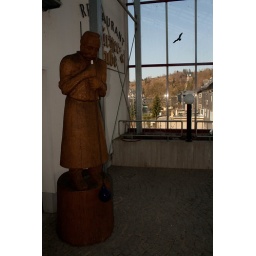
The wooden glass blower in front of the Lauscha factory